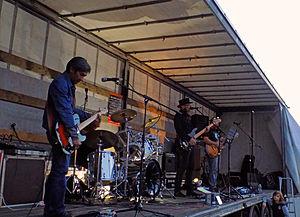
Groupe de musiciens, Fête de la Musique, rue Principale à Carling le 21 juin 2014
Carling est une commune française située dans le département de la Moselle, en région Grand Est. Elle est localisée dans la région naturelle du Warndt, dans le bassin de vie de la Moselle-Est et appartient à la communauté de communes Agglo Saint-Avold Centre mosellan. Ses habitants sont appelés les Carlingeois.
La Fête de la musique a lieu à travers le monde le 21 juin, principalement le soir et la nuit jusqu'au lendemain matin. Elle est actuellement célébrée dans une centaine de pays. Divers festivals de musique locaux qui se déroulaient ce jour de solstice participent aujourd’hui à cette fête populaire.